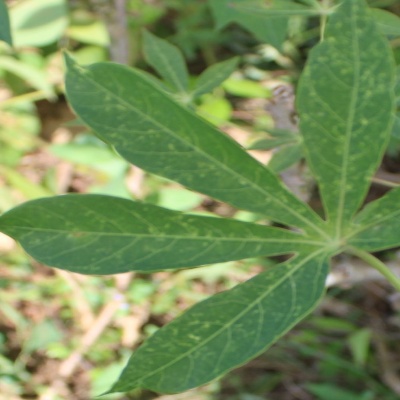
Crop: Cassava
Condition: green mite